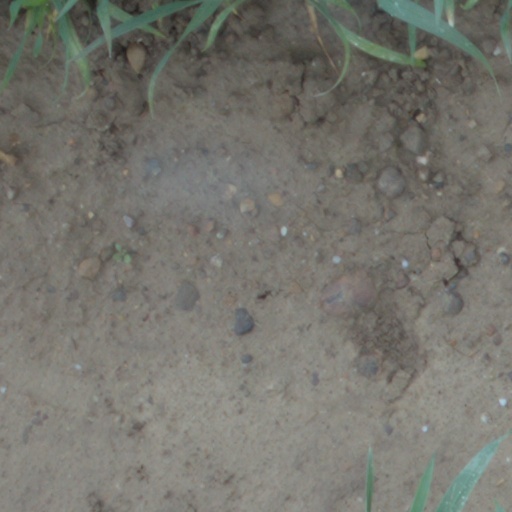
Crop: wheat